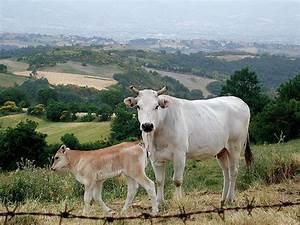
cow